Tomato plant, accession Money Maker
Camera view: tilt-top (135 deg); turntable rotation: 0 degrees
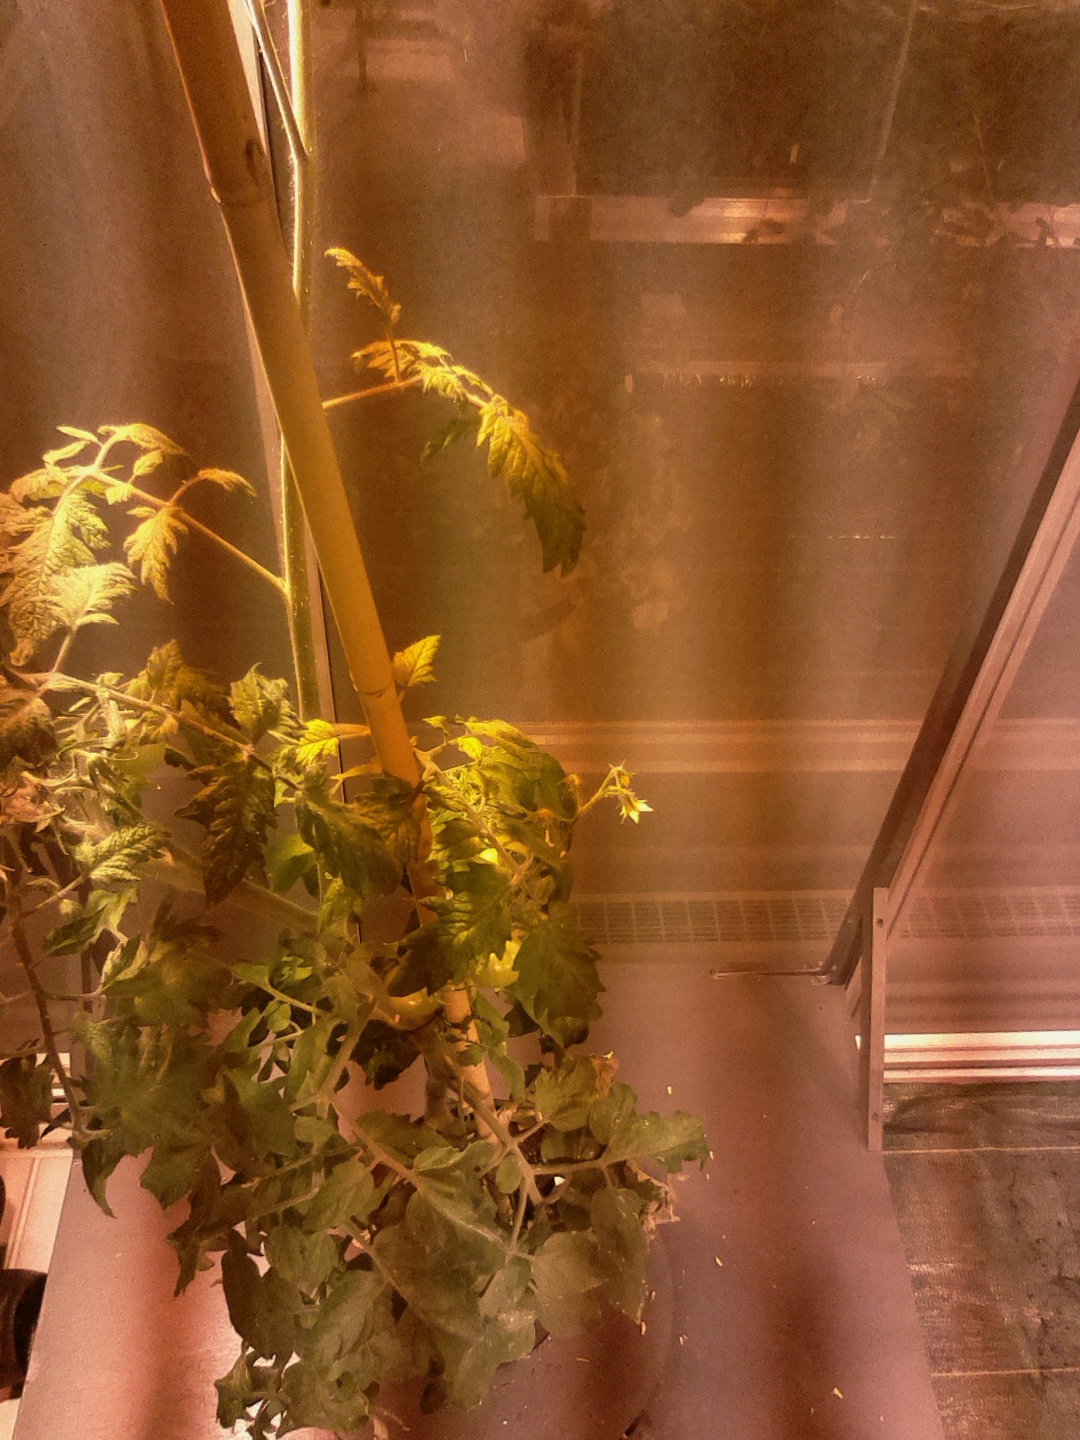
BBCH growth stage 73: 30%-40% of final fruit size